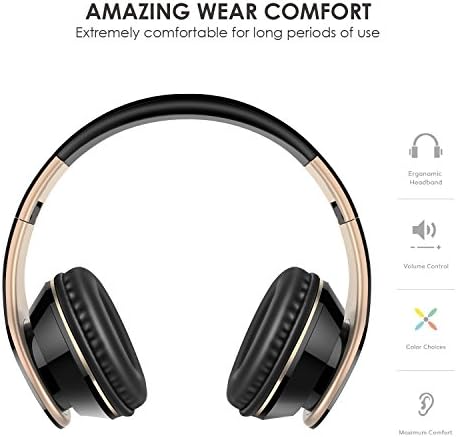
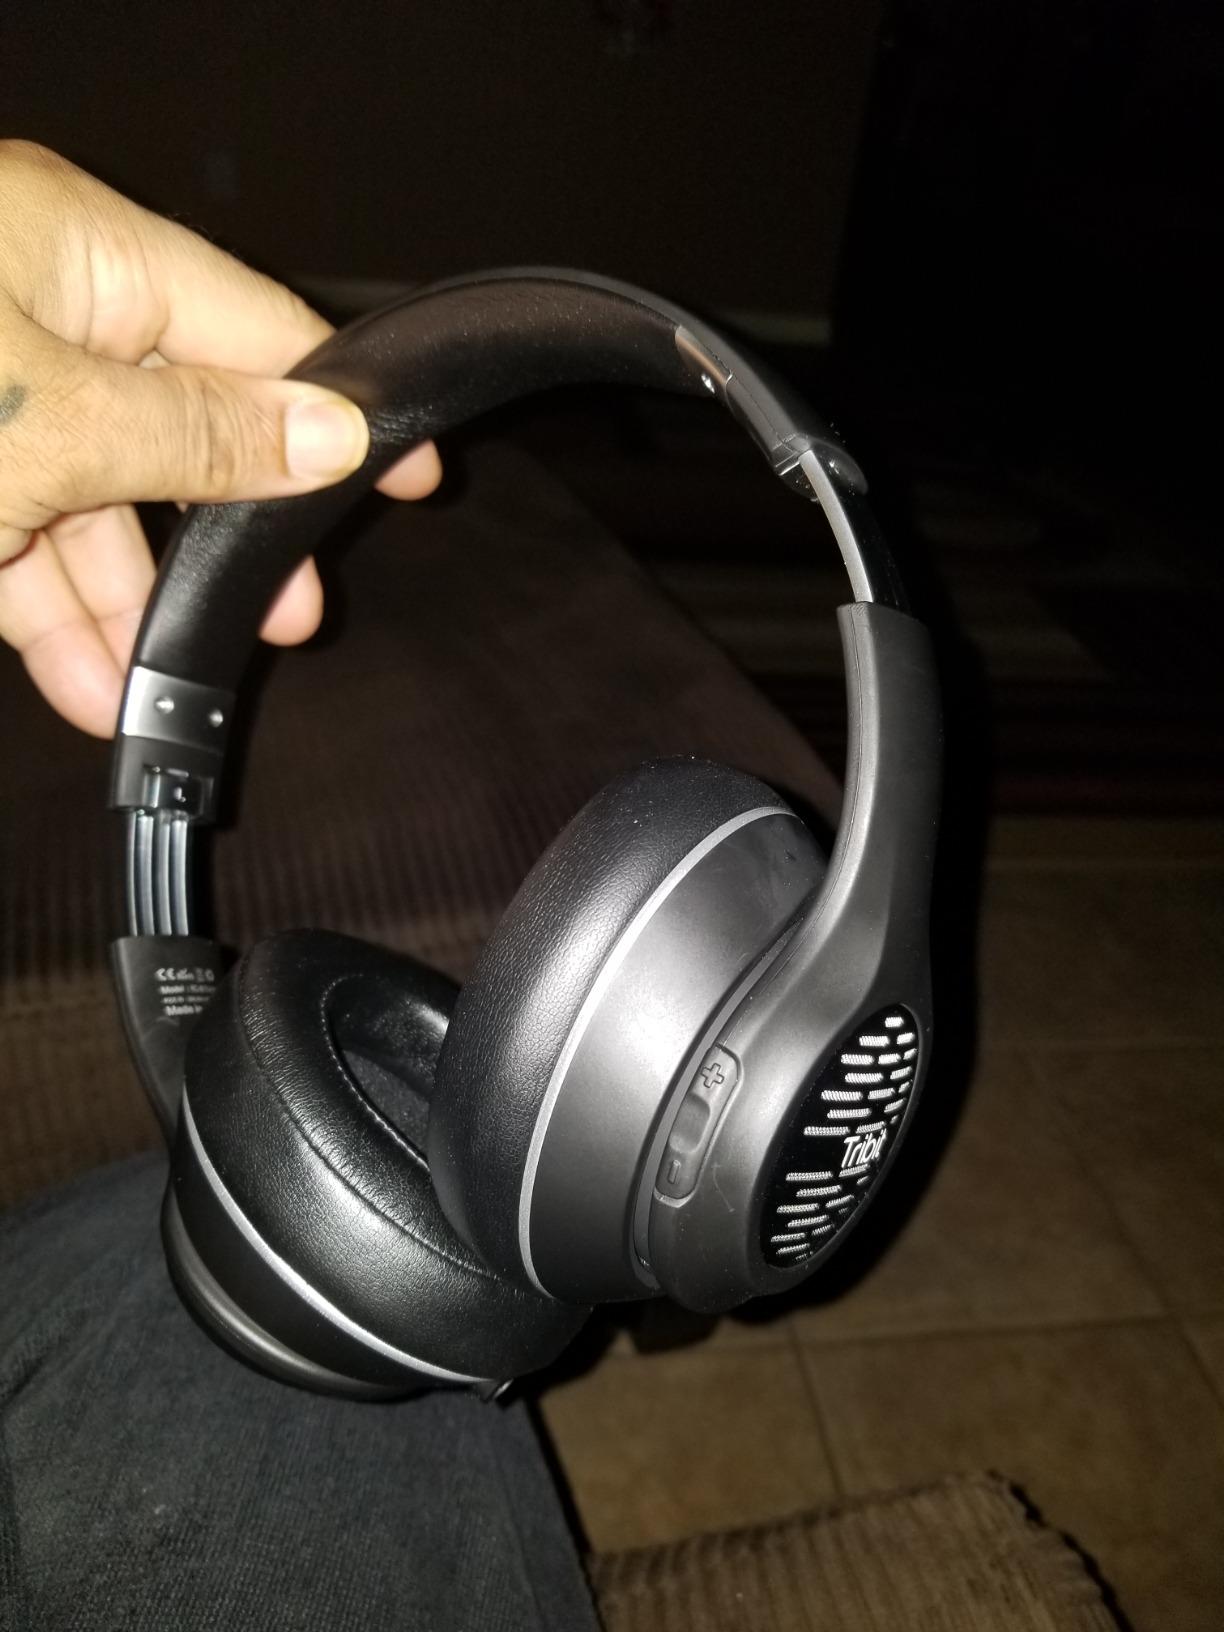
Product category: headphones
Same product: no